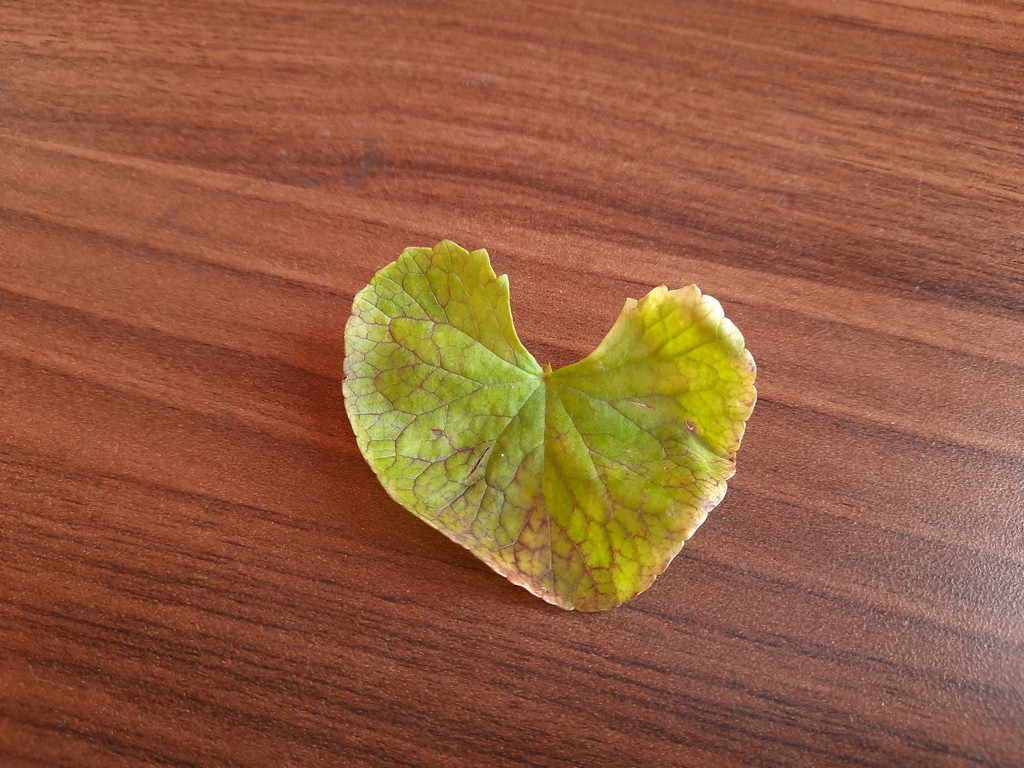
Label: Unhealthy